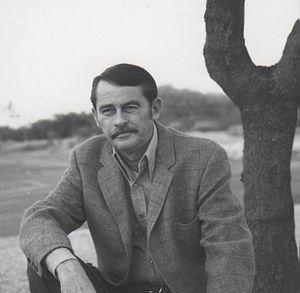
Glendon Swarthout, né le 8 avril 1918 à Pinckney, Michigan, dans le Michigan, et mort le 23 septembre 1992 à Scottsdale, en Arizona, est un écrivain américain, auteur de western et de roman policier.